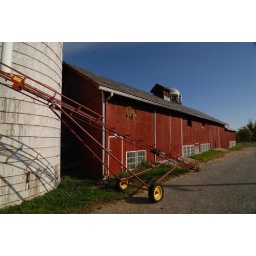
Agricultural equipment against the backdrop of a red barn on an autumnal day in Sussex County, NJ.